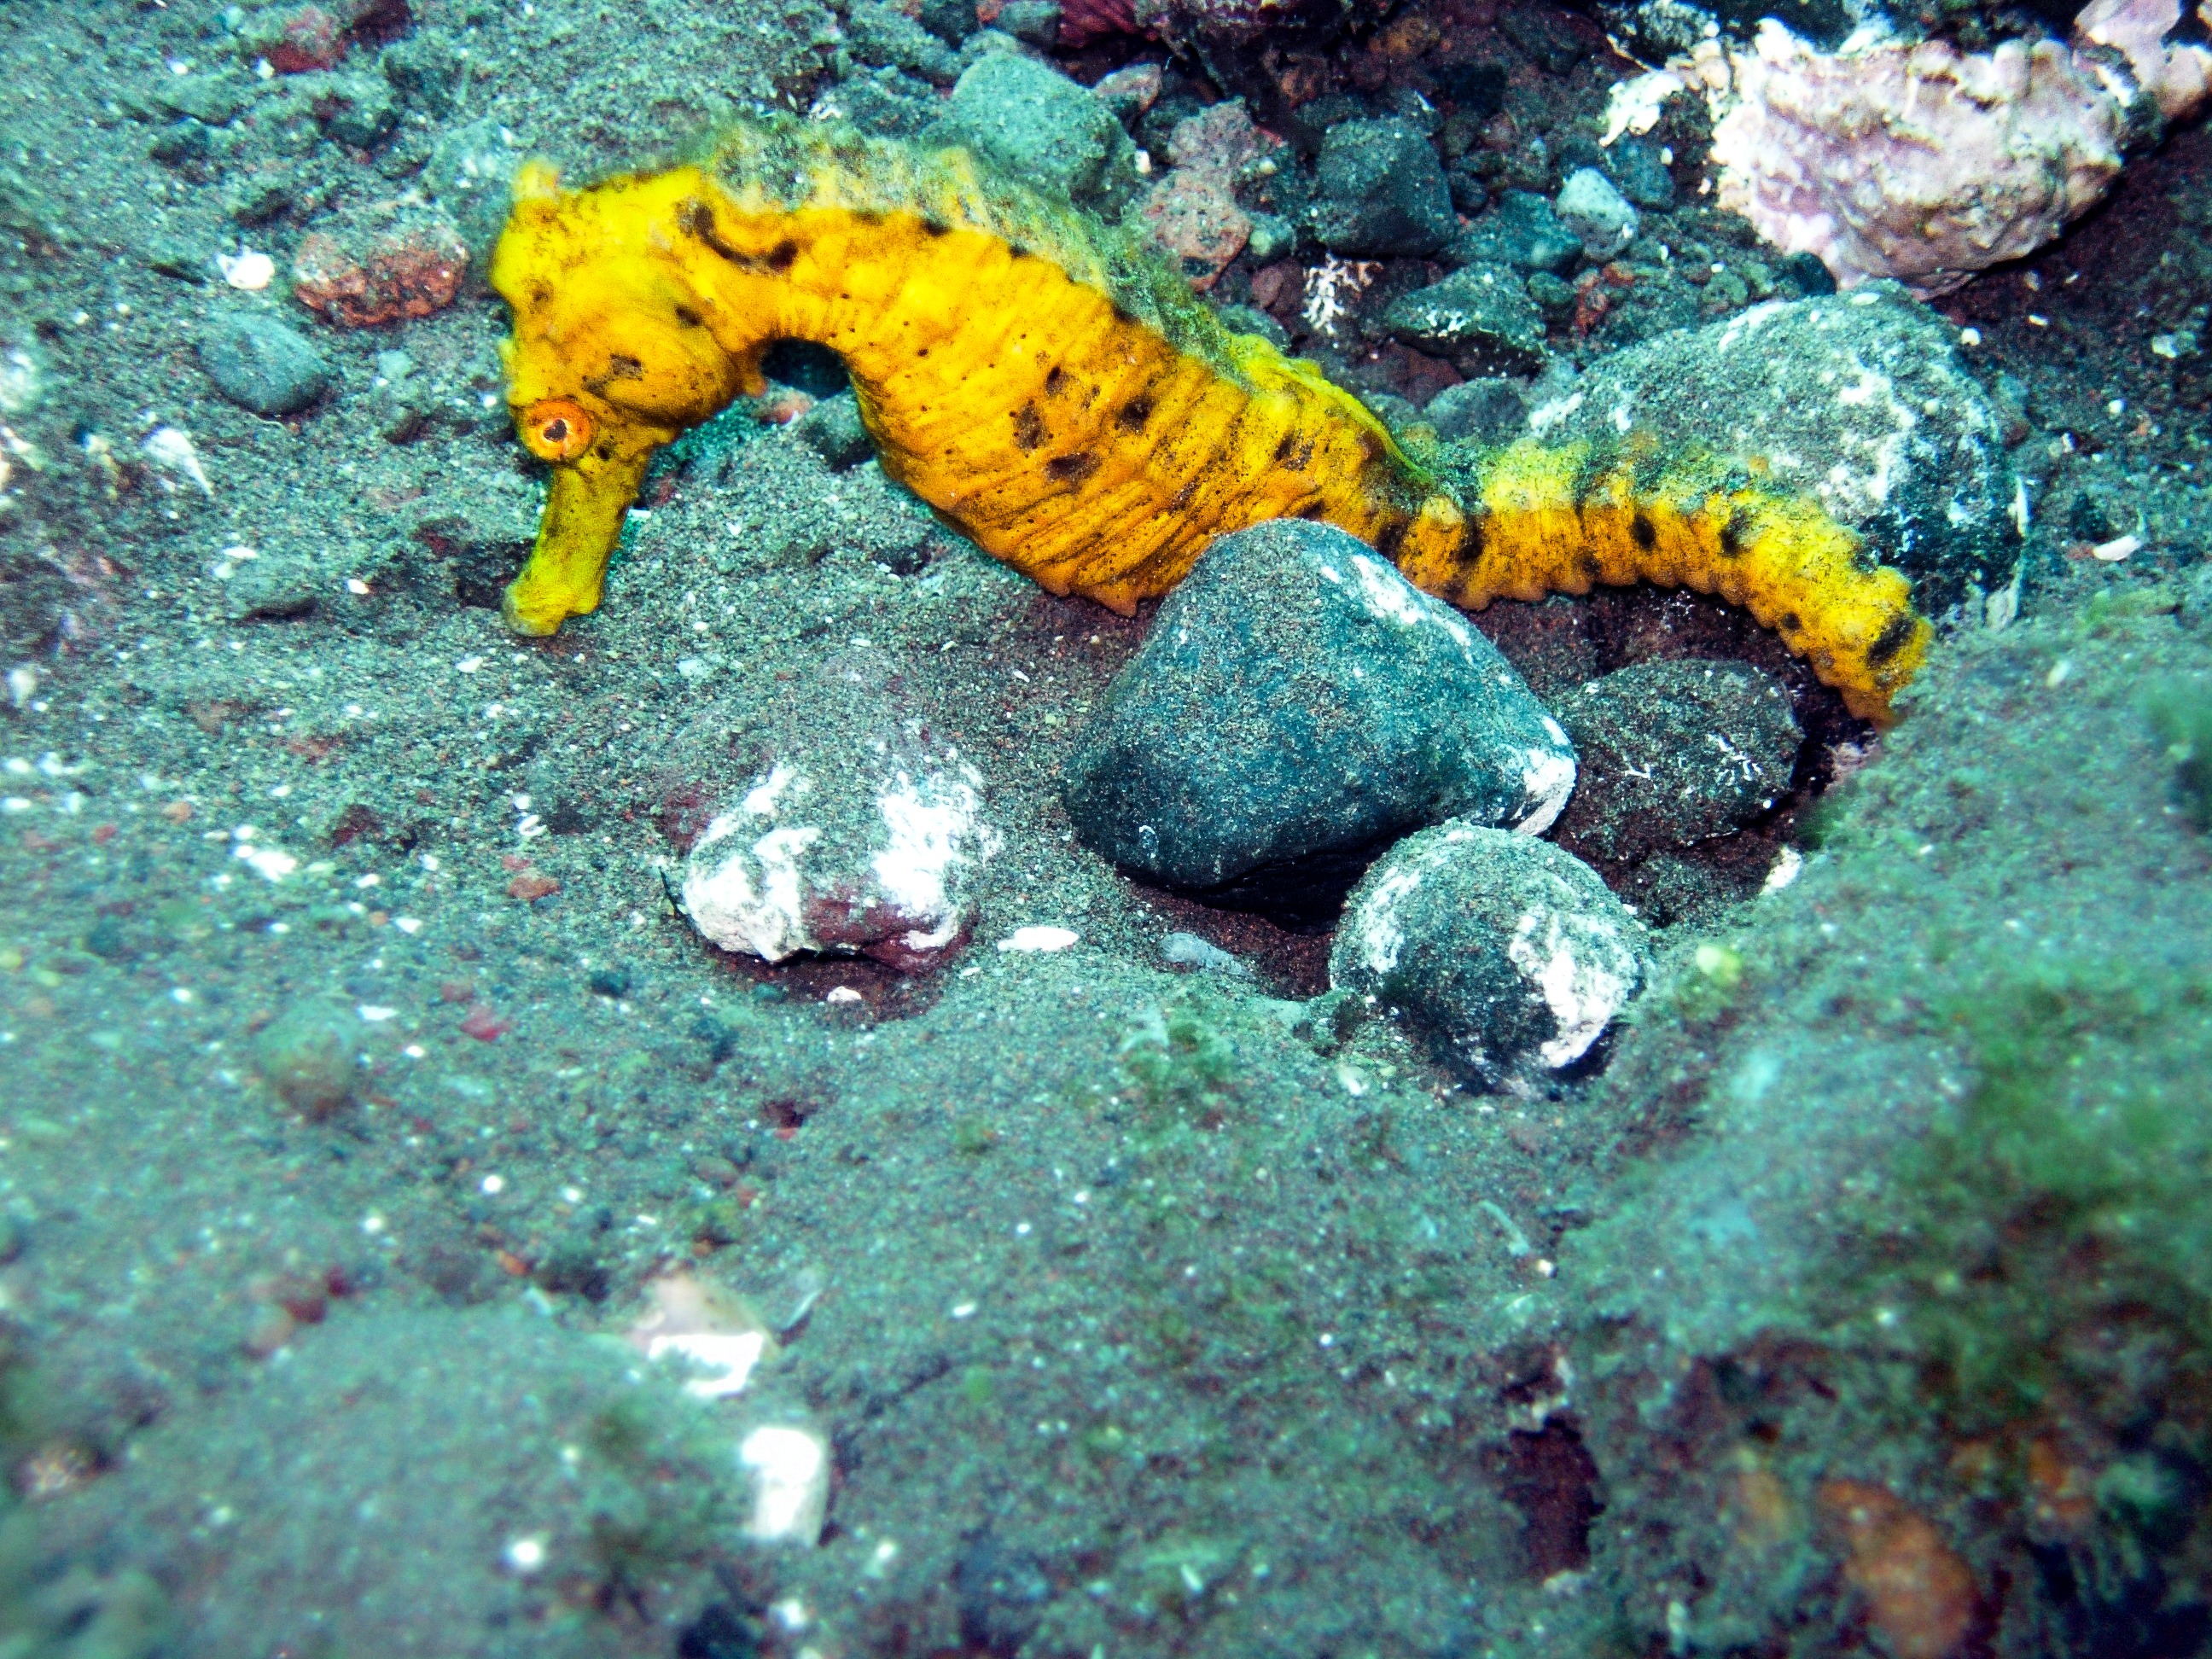
sea, water, ocean, underwater, biology, fish, coral, coral reef, reef, maldives, seahorse, marine biology, coral reef fish, pomacentridae